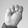
ASL letter: M